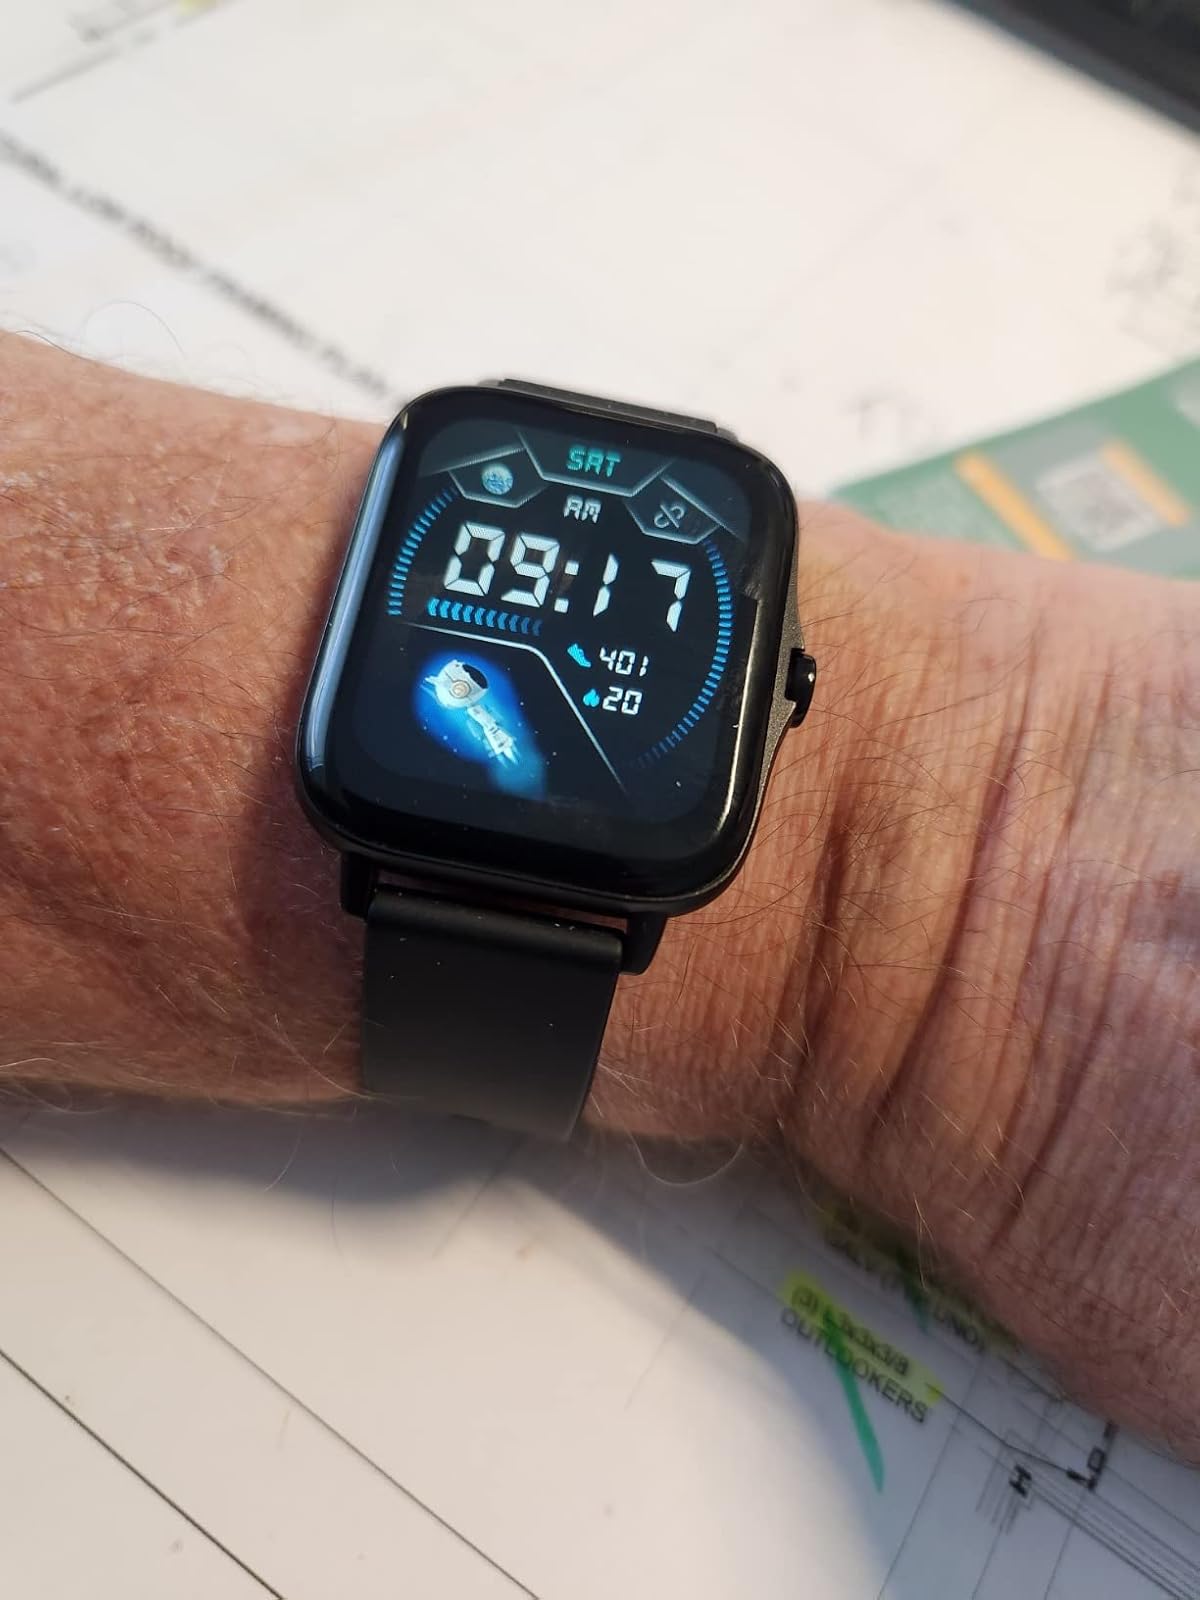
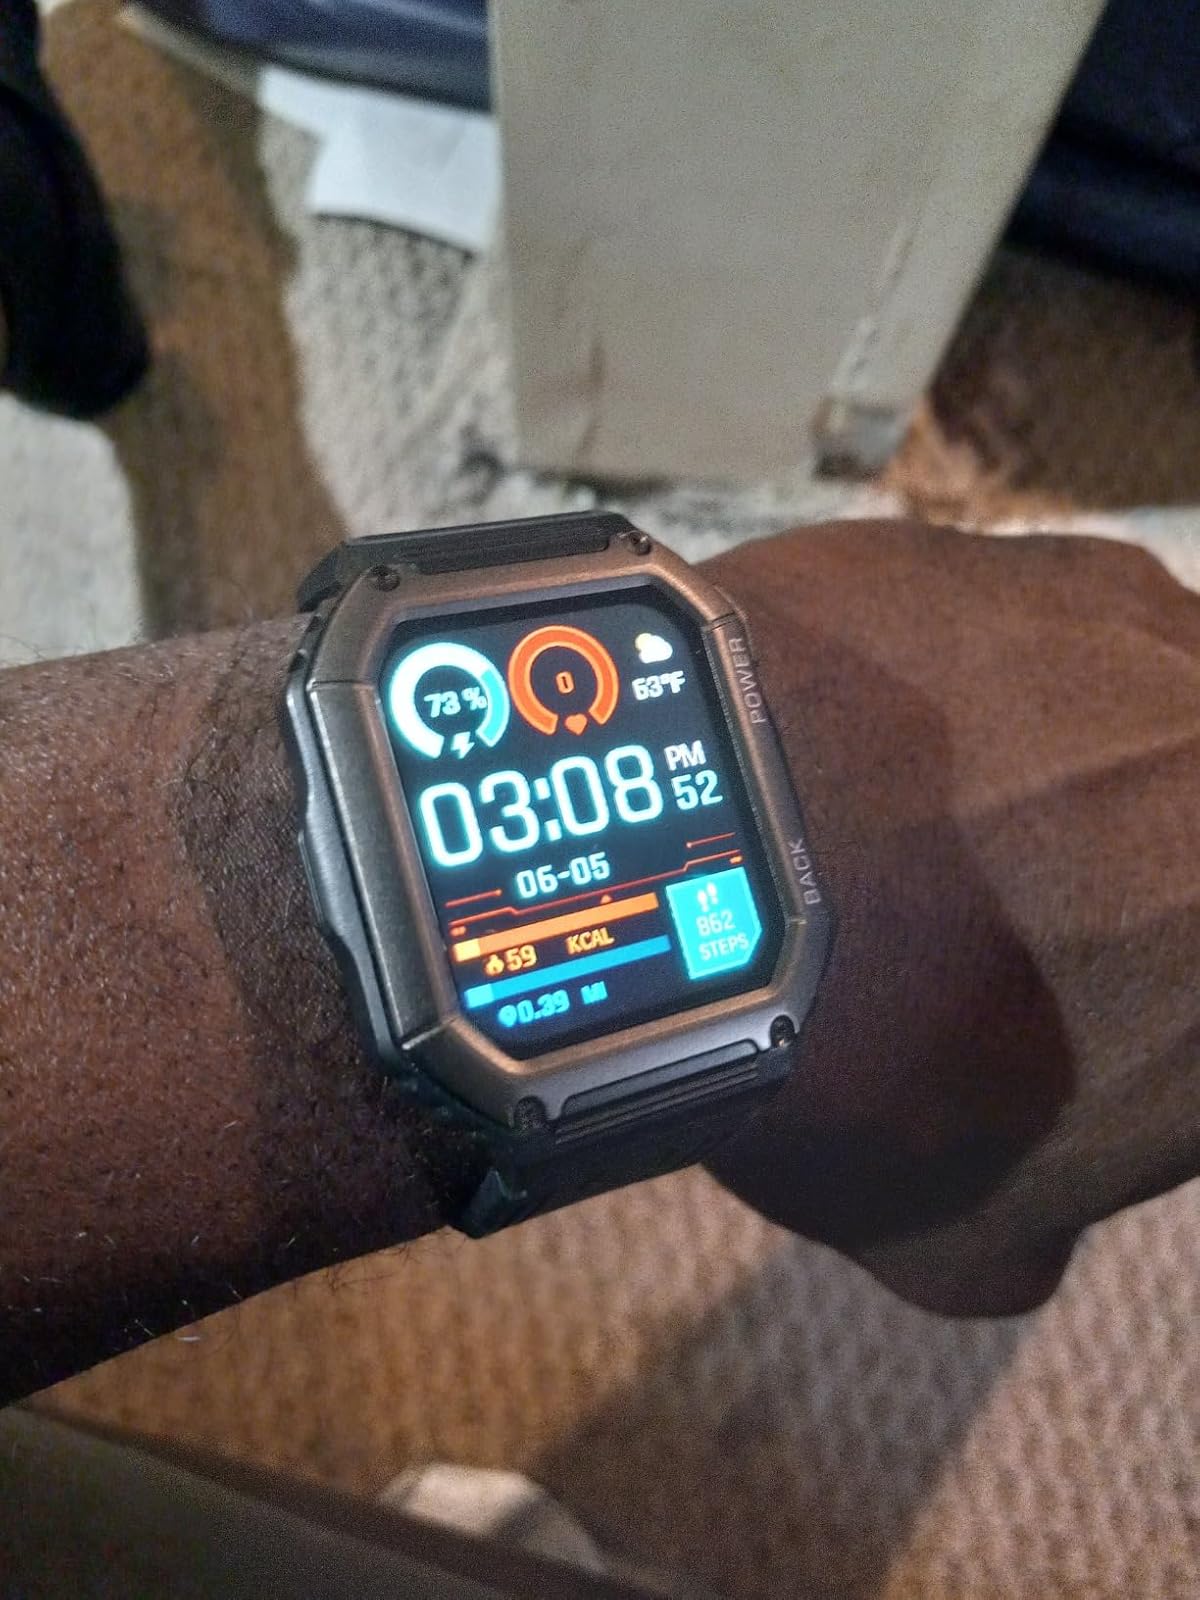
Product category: smartwatch
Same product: no